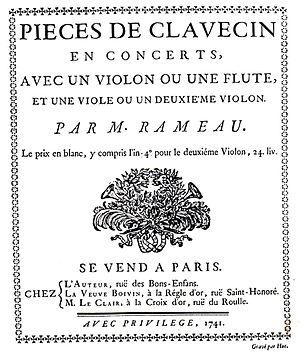
Pièces de clavecin en concerts par Jean-Philippe Rameau - Page de titre de l'édition originale (1741)
Les Pièces de clavecin en concerts de Jean-Philippe Rameau, publiées en 1741, constituent le seul exemple de musique de chambre du compositeur et ont été composées en pleine maturité : elles sont de loin postérieures à ses œuvres pour clavecin seul, à sa musique religieuse et se situent après ses premiers chefs-d'œuvre lyrique.